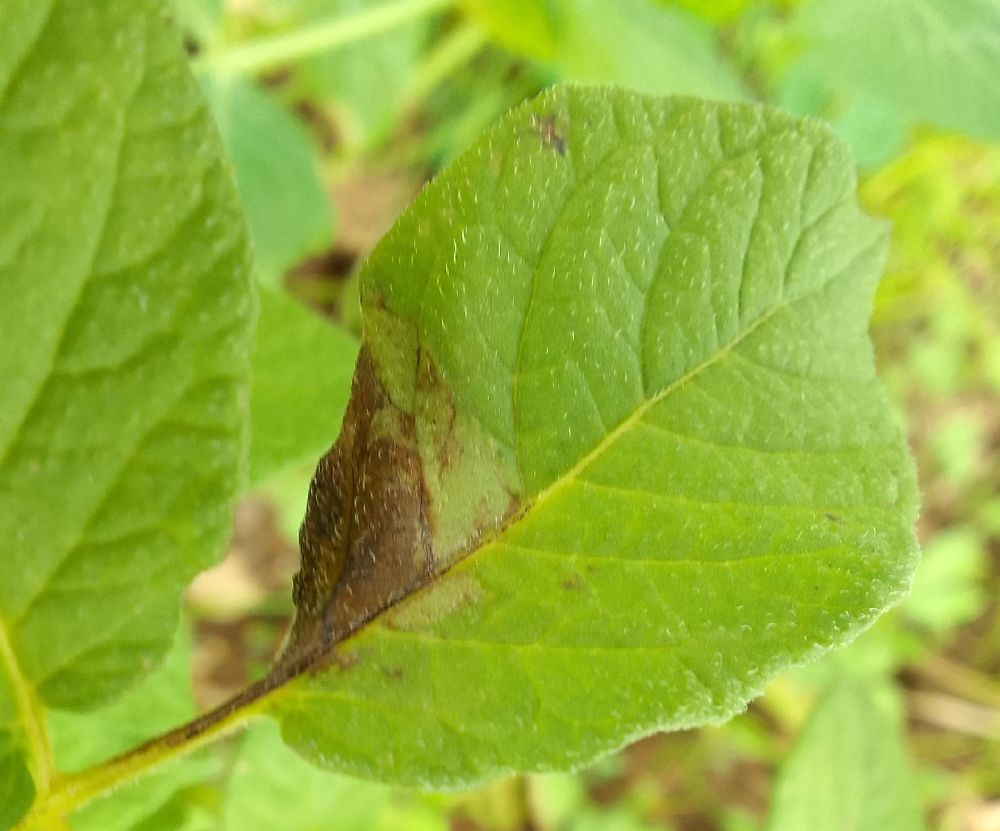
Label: Late blight